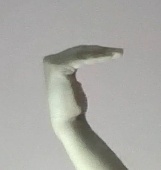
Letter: haa